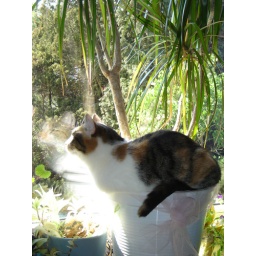
Feli relaxing in her alltime favourite flower pot - I loved her reflection in the window...